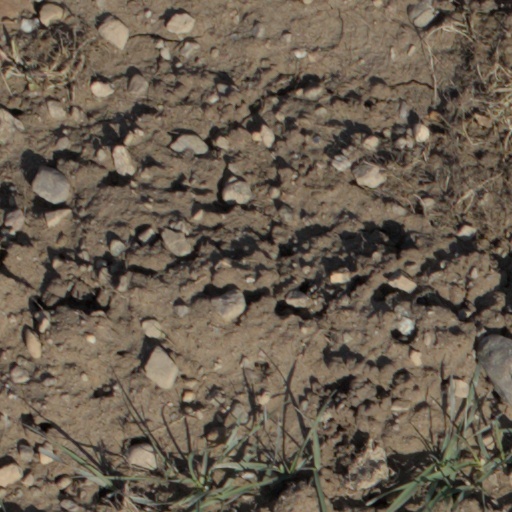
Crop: wheat